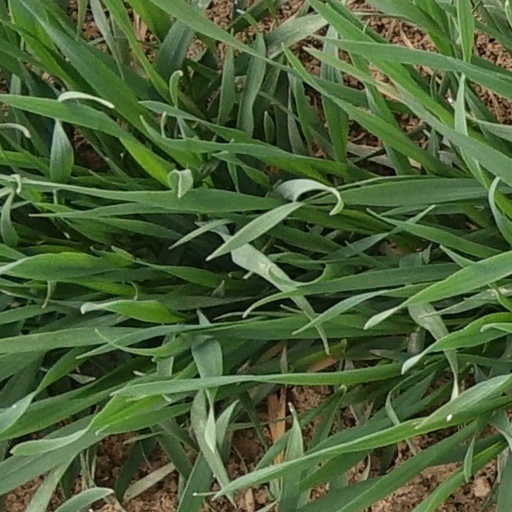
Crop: wheat